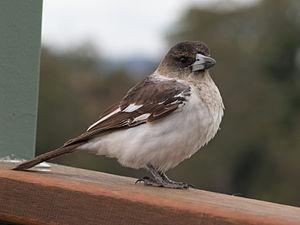
Le Cassican à gorge noire est une espèce d'oiseaux chanteurs de la famille des Artamidae.